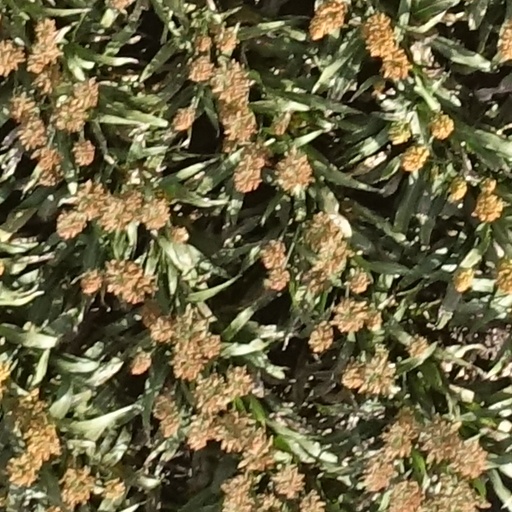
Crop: sorghum